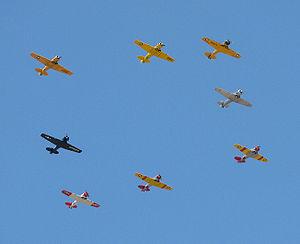
Le North American T-6 Texan est l'appareil d'entraînement standard des pilotes de chasse des nations alliées pendant la Seconde Guerre mondiale. Il fut connu sous les noms de SNJ au sein de l'US Navy, de AT-6 dans l'USAAC et de Harvard dans les forces aériennes du Commonwealth. Il remporta un gigantesque succès commercial : il fut produit à 15 495 exemplaires, toutes versions confondues.